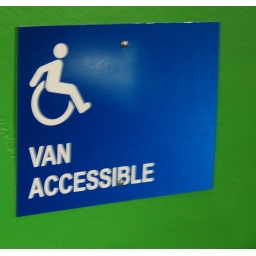
I love this sign because the person in the wheelchair is propelling himself.